2023 British Superbike Championship

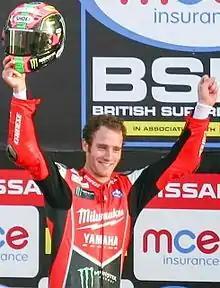
2023 champion, Tommy Bridewell

The 2023 British Superbike Championship season is the 36th season of the motorcycle championship. Bradley Ray was the reigning champion, but chose to compete in the 2023 Superbike World Championship. The championship was won by Tommy Bridewell, winning the closest-ever BSB season, defeating teammate Glenn Irwin by just half a point.